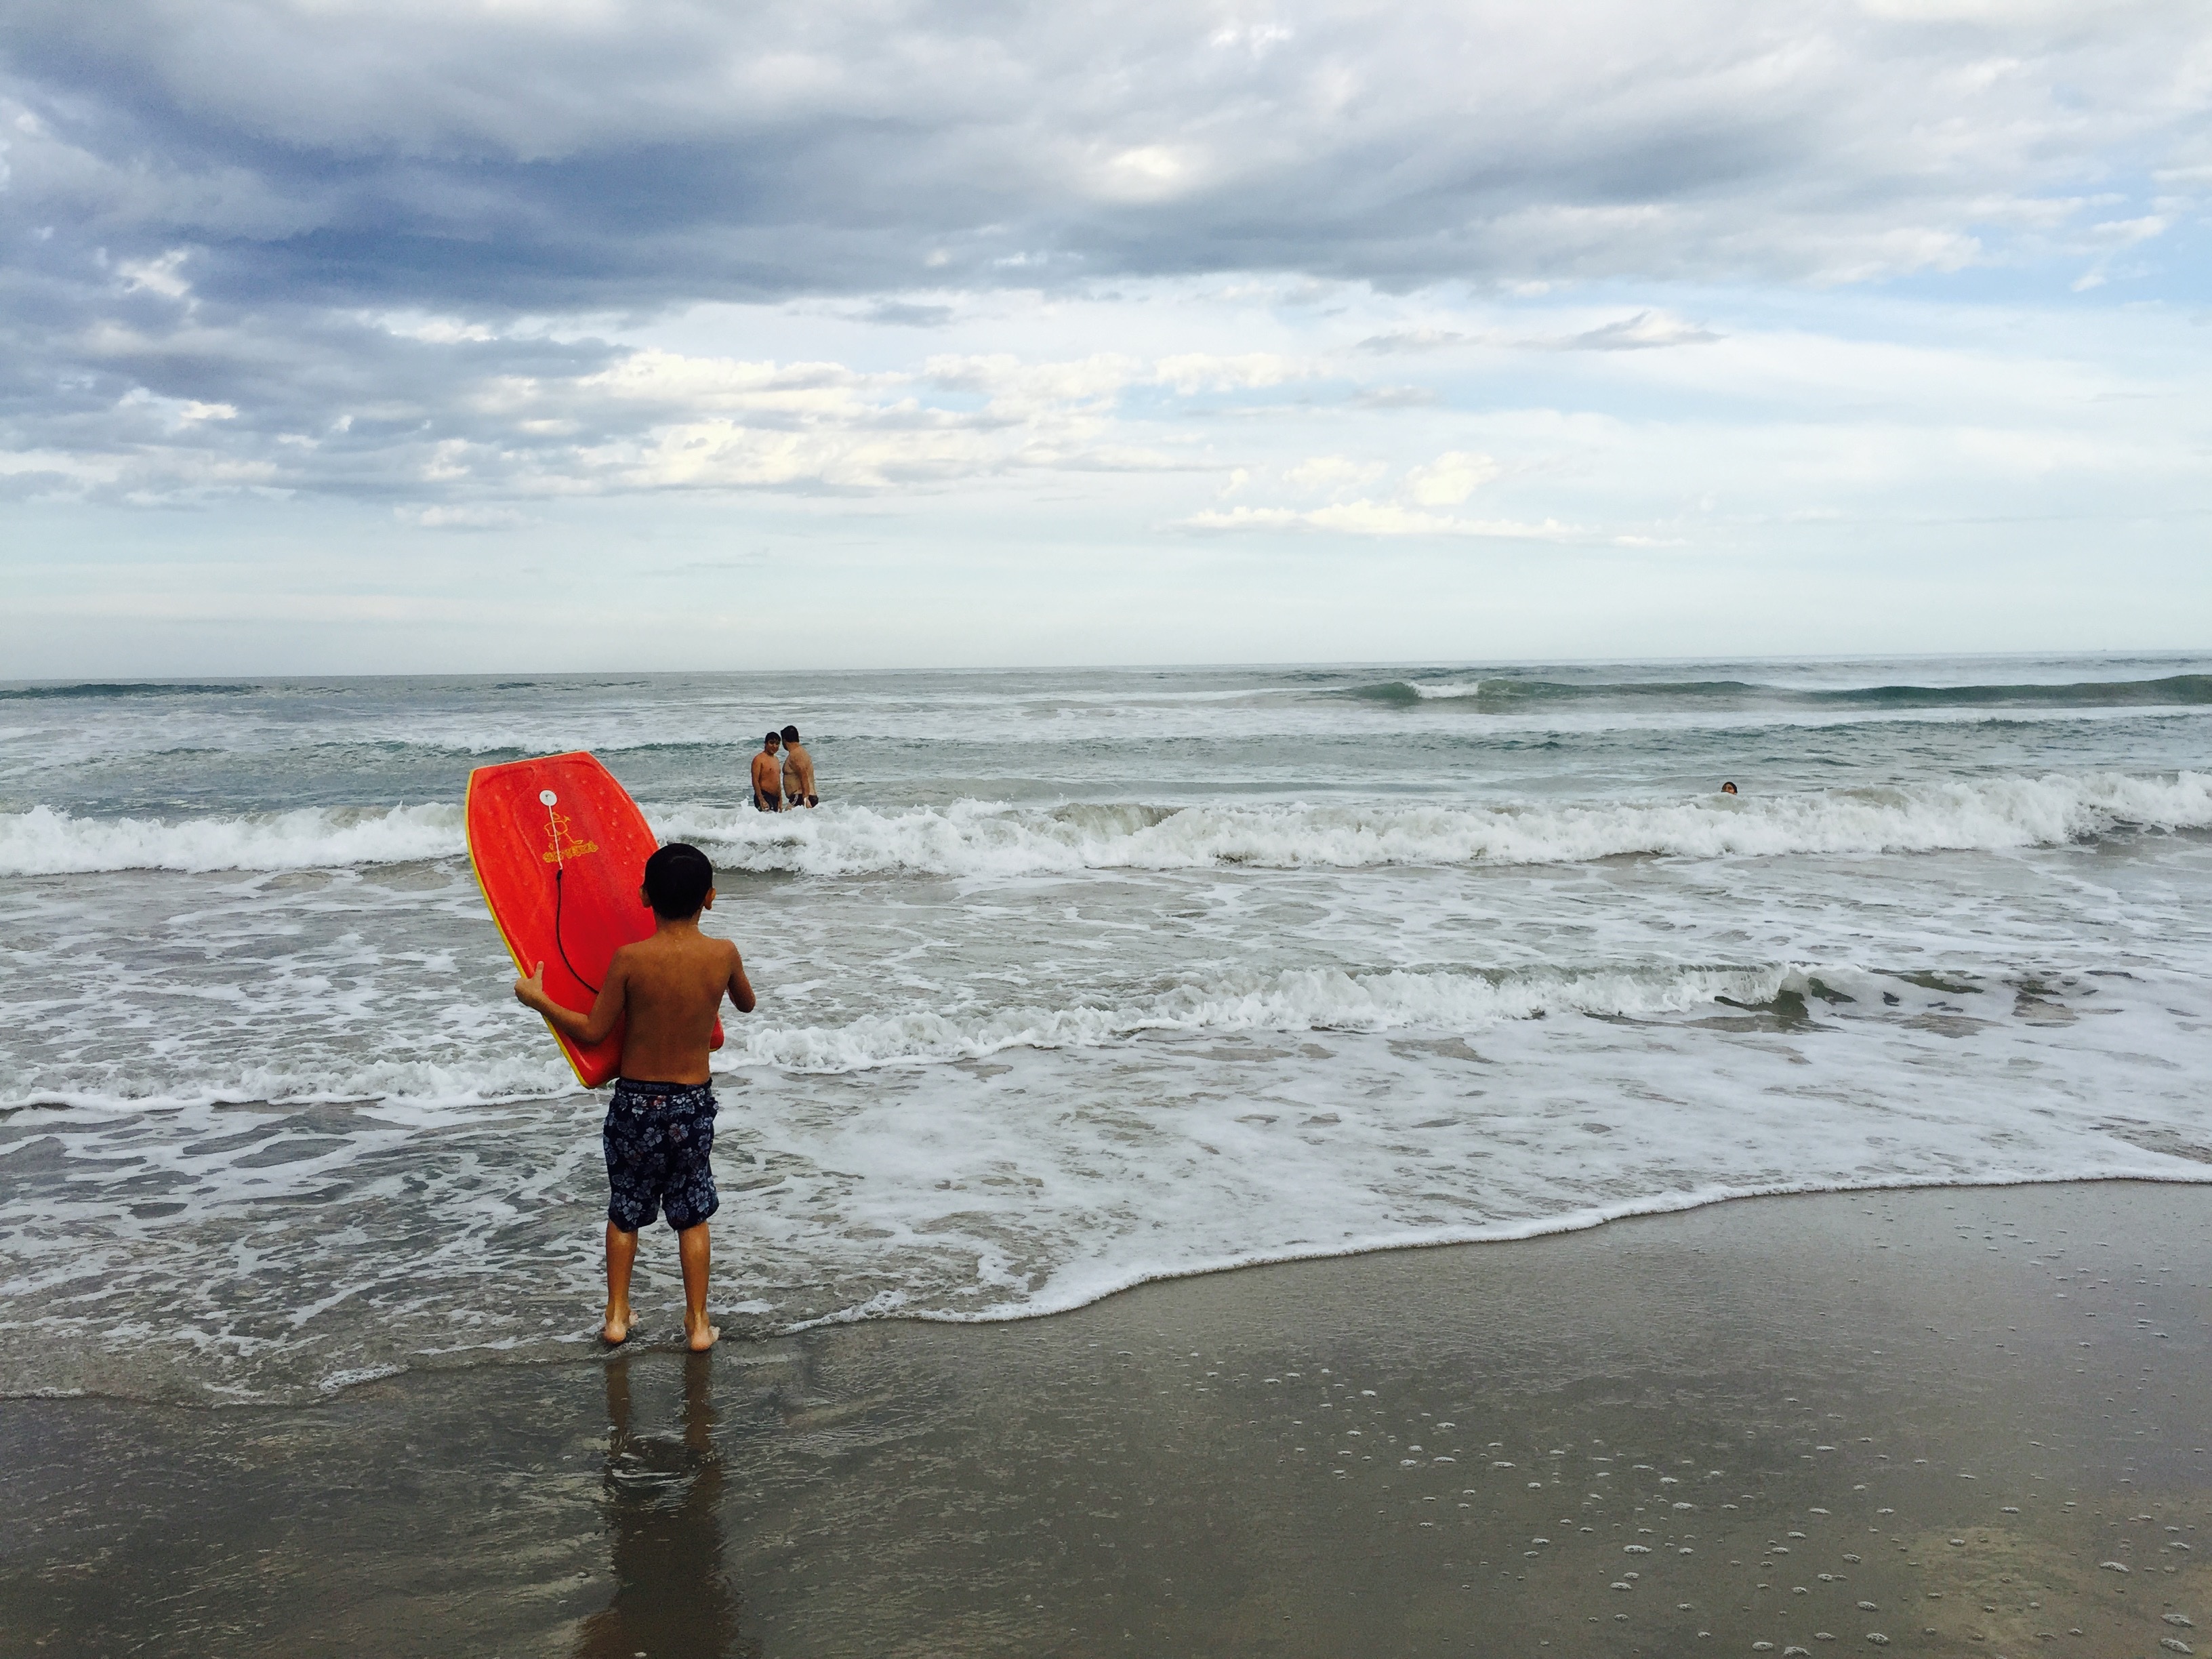
beach, sea, coast, water, sand, ocean, shore, wave, vacation, body of water, wind wave